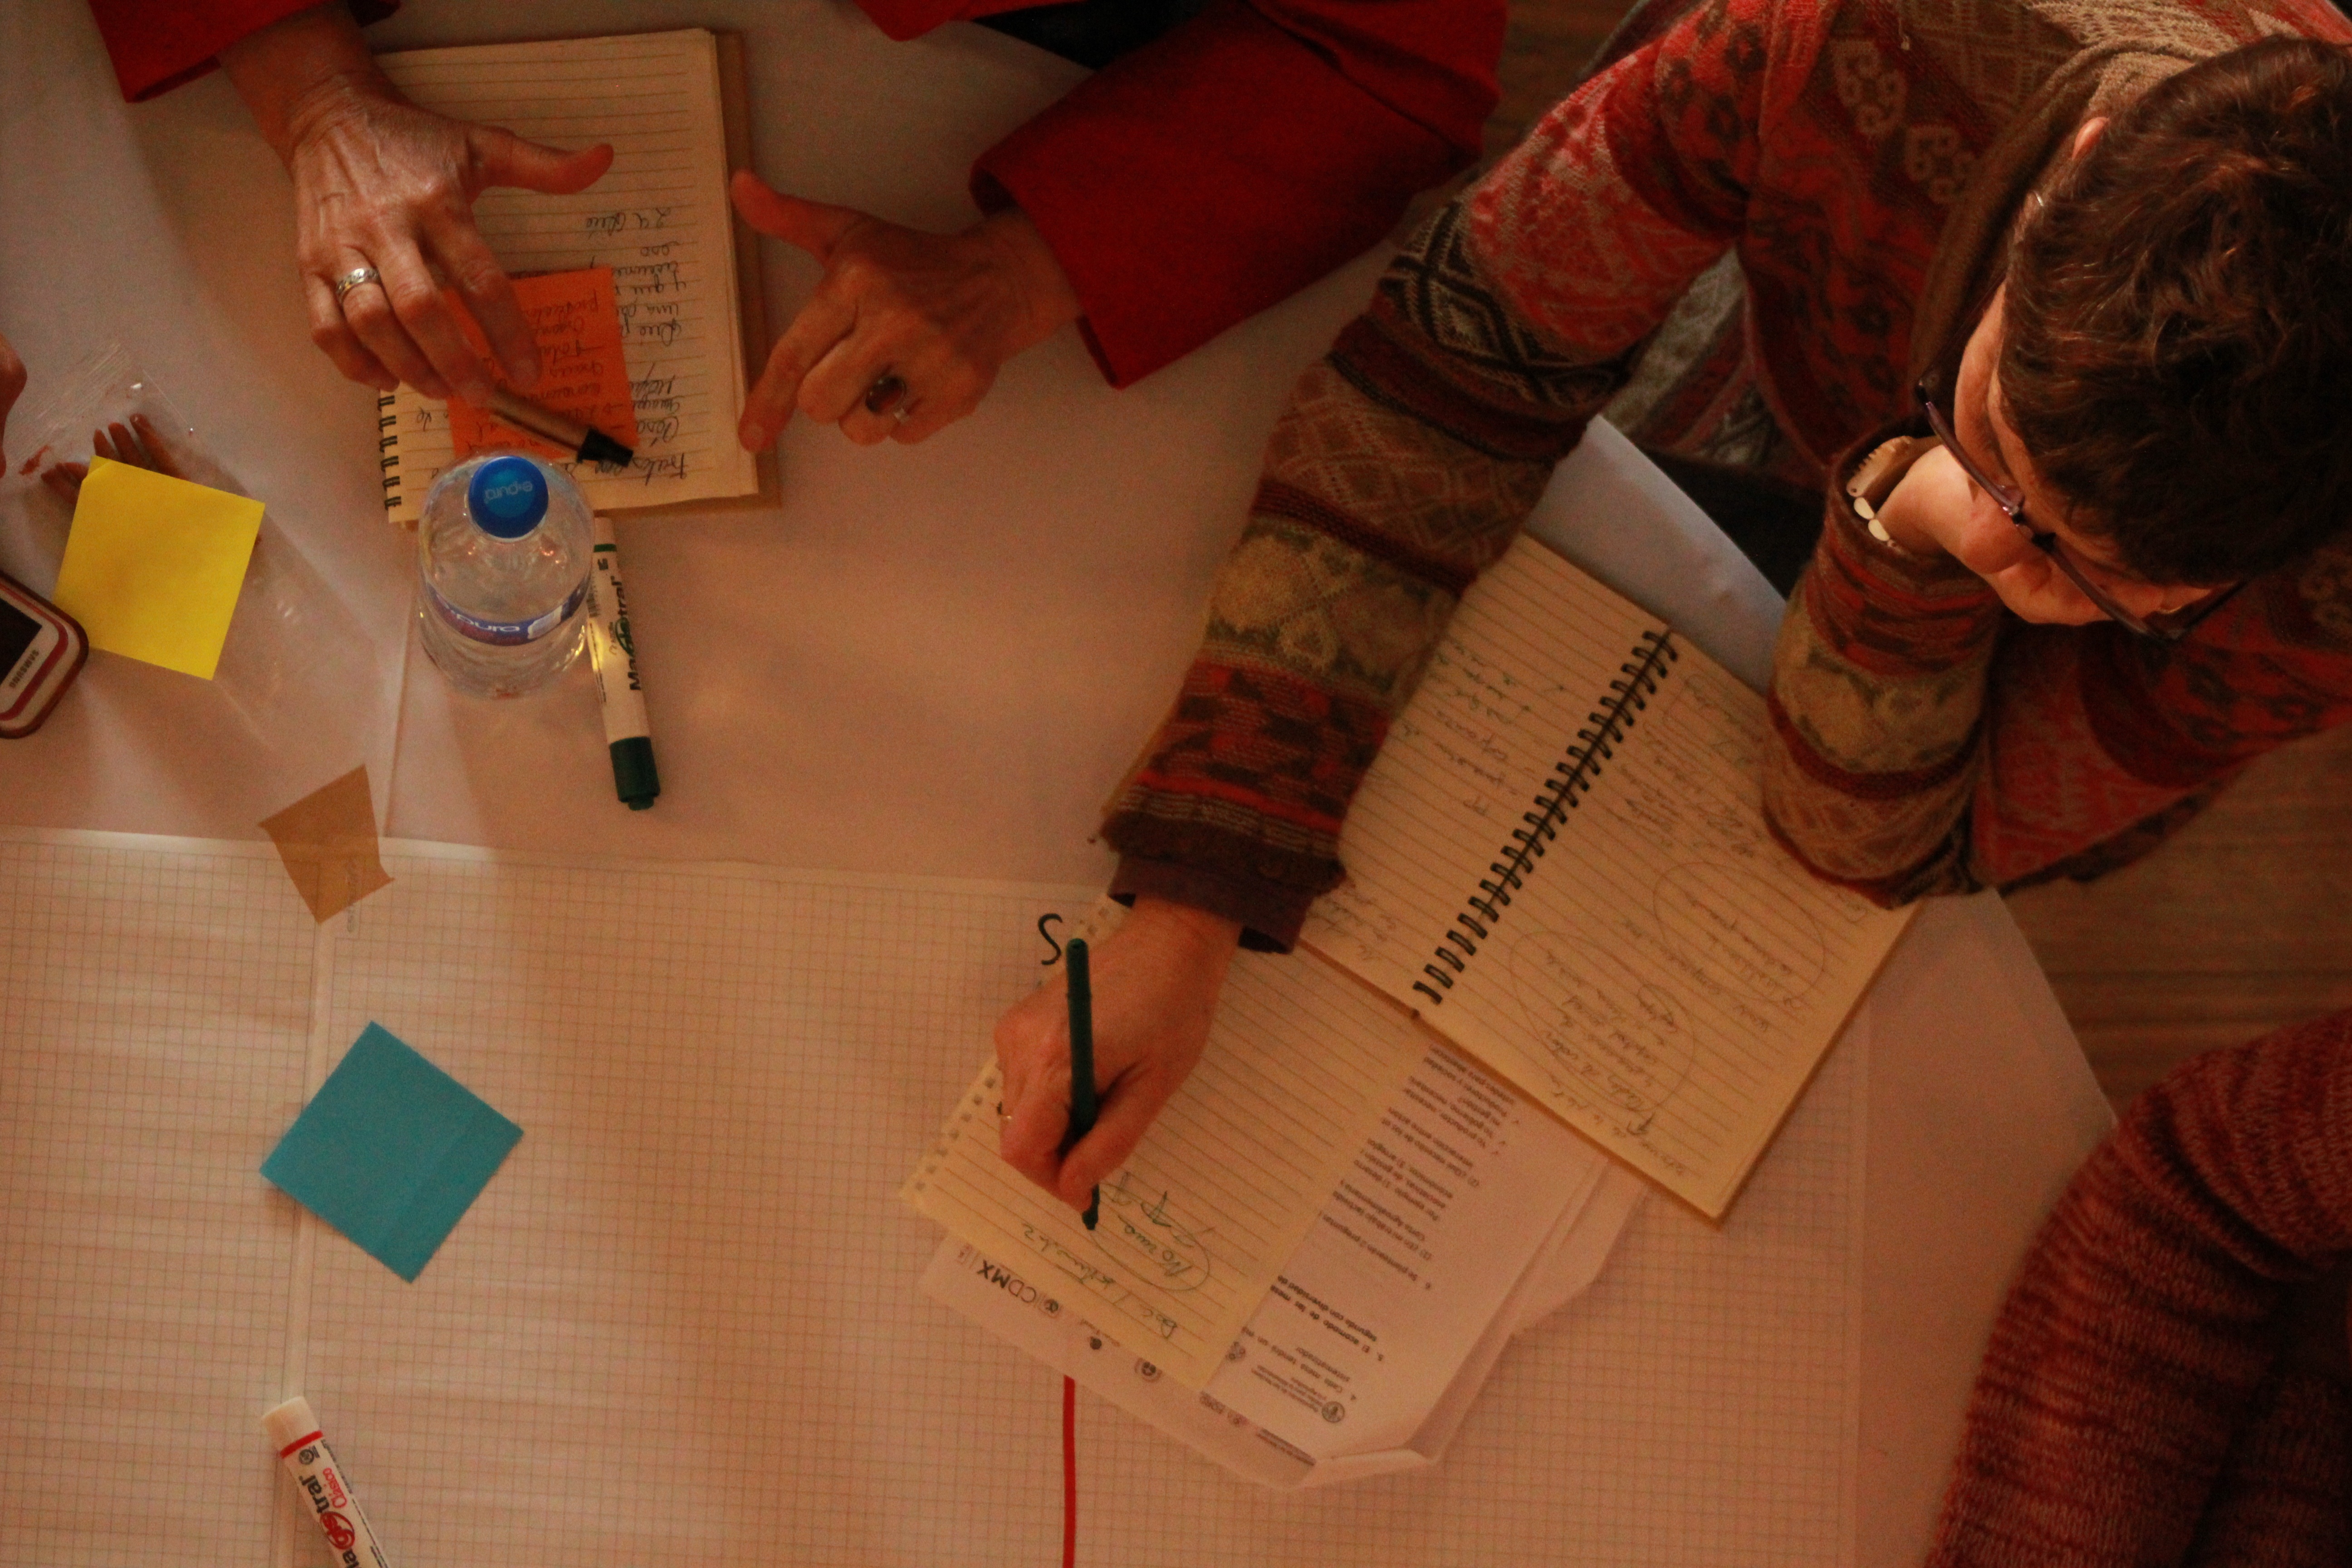
writing, hand, red, color, art, sow, shape, peasant, fruits and vegetables, good morning, doubt, human resources